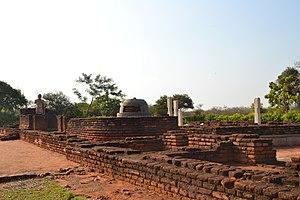
Nagarjunakonda est une ville historique du bouddhisme ; c'est aujourd'hui une île située près de Nagarjuna Sagar, dans le district de Nalgonda, dans l'État d'Andhra Pradesh, en Inde. Elle se situe à 150 km au sud-est de la capitale de cet état, Hyderabad.